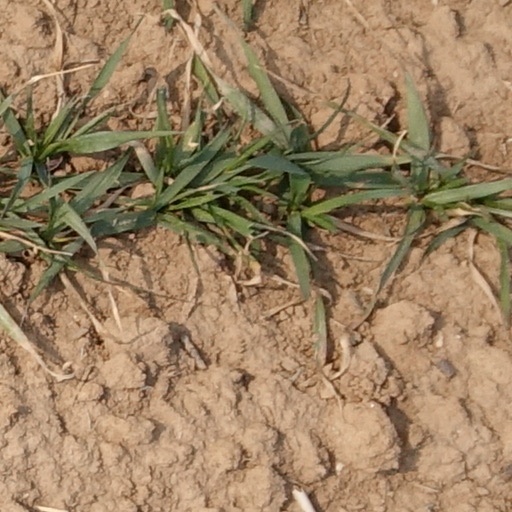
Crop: wheat